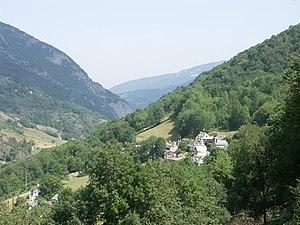
Commune de Fréchet-Aure, Hautes-Pyrénées